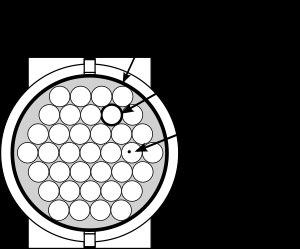
Le pont Pierre-Laporte est un pont routier qui franchit le fleuve Saint-Laurent, reliant les villes de Québec et Lévis. Il possède la plus grande portée principale de tous les ponts suspendus canadiens.